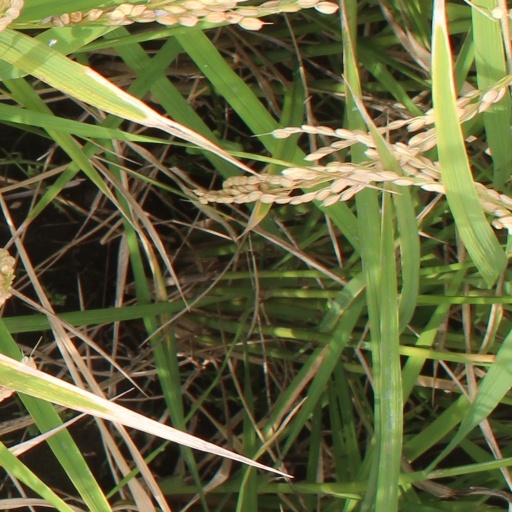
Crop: rice